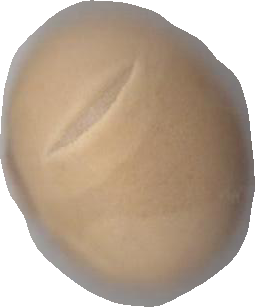
Variety: Grobogan